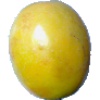
Label: maracuja